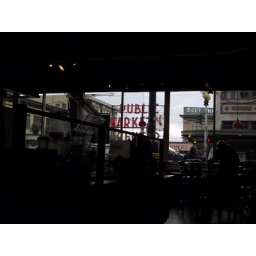
market sign from within seattle's best coffee, seattle wa 2006